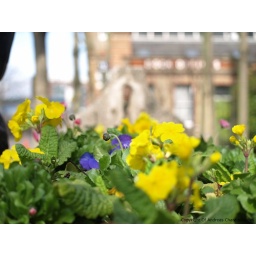
flower bed whilst waiting at the bus stop....nice to see some colour in my photos lol